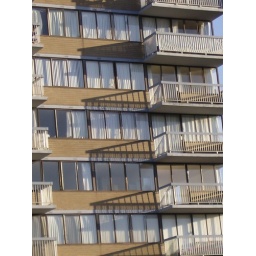
I like the graphic shadows on the building next door in the early morning.